Julije Balović

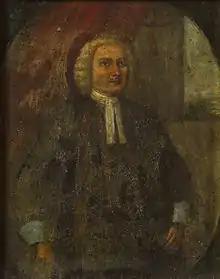
Portrait of captain Julije Balović (end of the 17th century)

Julije Balović or Giulio Ballovich (24 March 1672 – 10 September 1727) was an entrepreneur, polyglot, judge, sea captain Venetian military officer, and collector of epic poetry from Venetian held Perast (modern-day Montenegro). Some sources speculated that he authored some of the literature works he collected. Balović wrote several manuscripts which are considered as significant literature works and historical sources. His multilingual dictionary is one of the earliest records of Albanian.